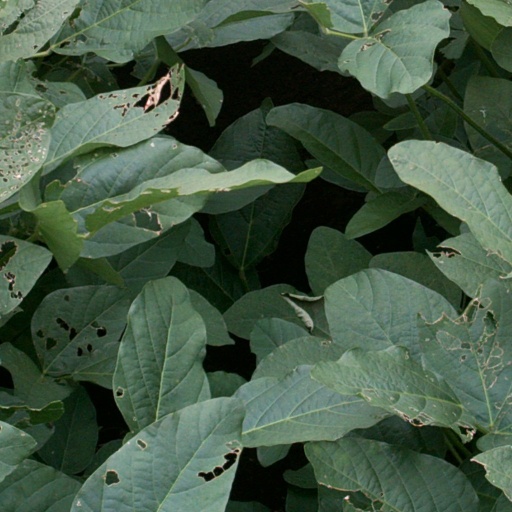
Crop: soybean